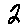
Label: 2